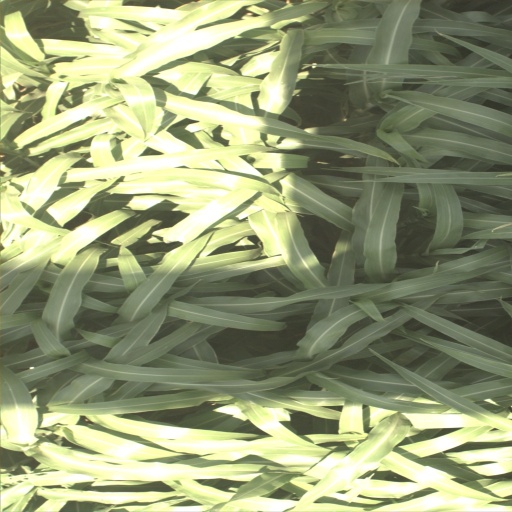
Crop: sorghum